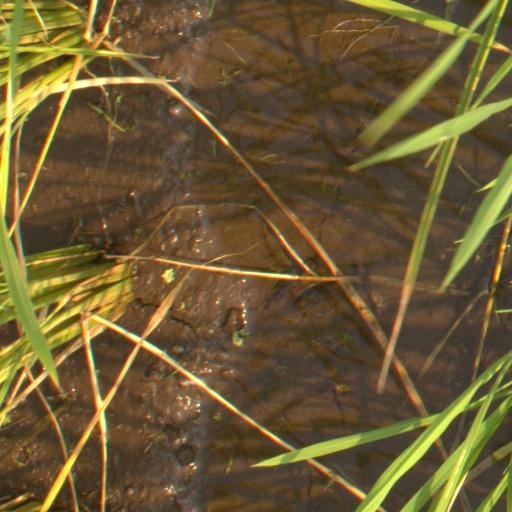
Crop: rice